Paludirex

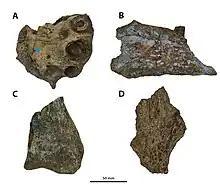
Syntype fossils of "Pallimnarchus pollens". A is now considered a potential species of "Paludirex", B has been identified as "Quinkana" and C & D are identified as Crocodylia "incertae sedis".

Although only named in 2020, "Paludirex" has a long and rich history thanks to its ties to the historic genus "Pallimnarchus". "Pallimnarchus pollens" was informally described in 1886 by Charles Walter De Vis, who based the genus on skull remains and osteoderms discovered around 1860 that was mineralised by apatite. De Vis' collection lacked cohesion and not only consisted of material that belonged to different individuals, but even to different species, as one bone was later proven to have belonged to a species of "Quinkana". Their exact origin is likewise not well recorded by De Vis, with the type locality of the remains being unknown beyond the fact that they stem from the Darling Downs region of Queensland. While this marked the first fossil crocodile ever described from Australia, De Vis, by his own admittance, was generally unfamiliar with the fossil record of Cenozoic crocodilians. Unable to guarantee that it could not be placed in any of the genera known at the time, De Vis coined the cabinet name "Pallimnarchus" "out of convenience". Despite the informal nature of this early research, and the fact that De Vis did not establish a holotype specimen, subsequent researchers generally accepted the name which came to see widespread use throughout the following 150 years.